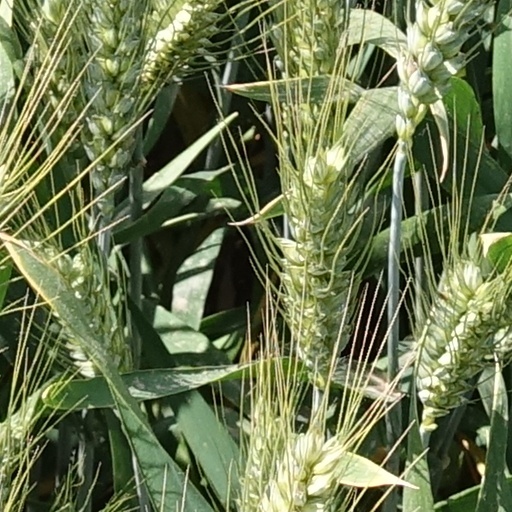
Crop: wheat